Jean Baptiste François René Koehler

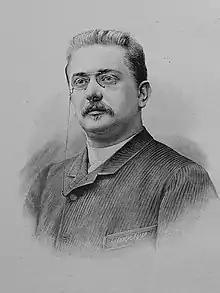
Jean Baptiste François René Koehler (1908).

Jean Baptiste François René Koehler (7 March 1860, Saint-Dié – 19 April 1931, Lyon) was a French zoologist best known for his research of echinoderms.